Nordic Seas

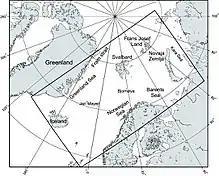
Figure 1: Map of the Nordic Seas

The Nordic Seas are located north of Iceland and south of Svalbard. They have also been defined as the region located north of the Greenland-Scotland Ridge and south of the Fram Strait-Spitsbergen-Norway intersection. Known to connect the North Pacific and the North Atlantic waters, this region is also known as having some of the densest waters, creating the densest region found in the North Atlantic Deep Water. The deepest waters of the Arctic Ocean are connected to the worlds other oceans through Nordic Seas and Fram Strait. There are three seas within the Nordic Sea: Greenland Sea, Norwegian Sea, and Iceland Sea. The Nordic Seas only make up about 0.75% of the world's oceans. This region is known as having diverse features in such a small topographic area, such as the mid oceanic ridge systems. Some locations have shallow shelves, while others have deep slopes and basins. This region, because of the atmosphere-ocean transfer of energy and gases, has varying seasonal climate. During the winter, sea ice is formed in the western and northern regions of the Nordic Seas, whereas during the summer months, the majority of the region remains free of ice.